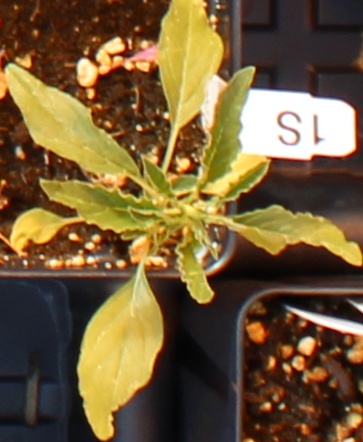
Label: Waterhemp